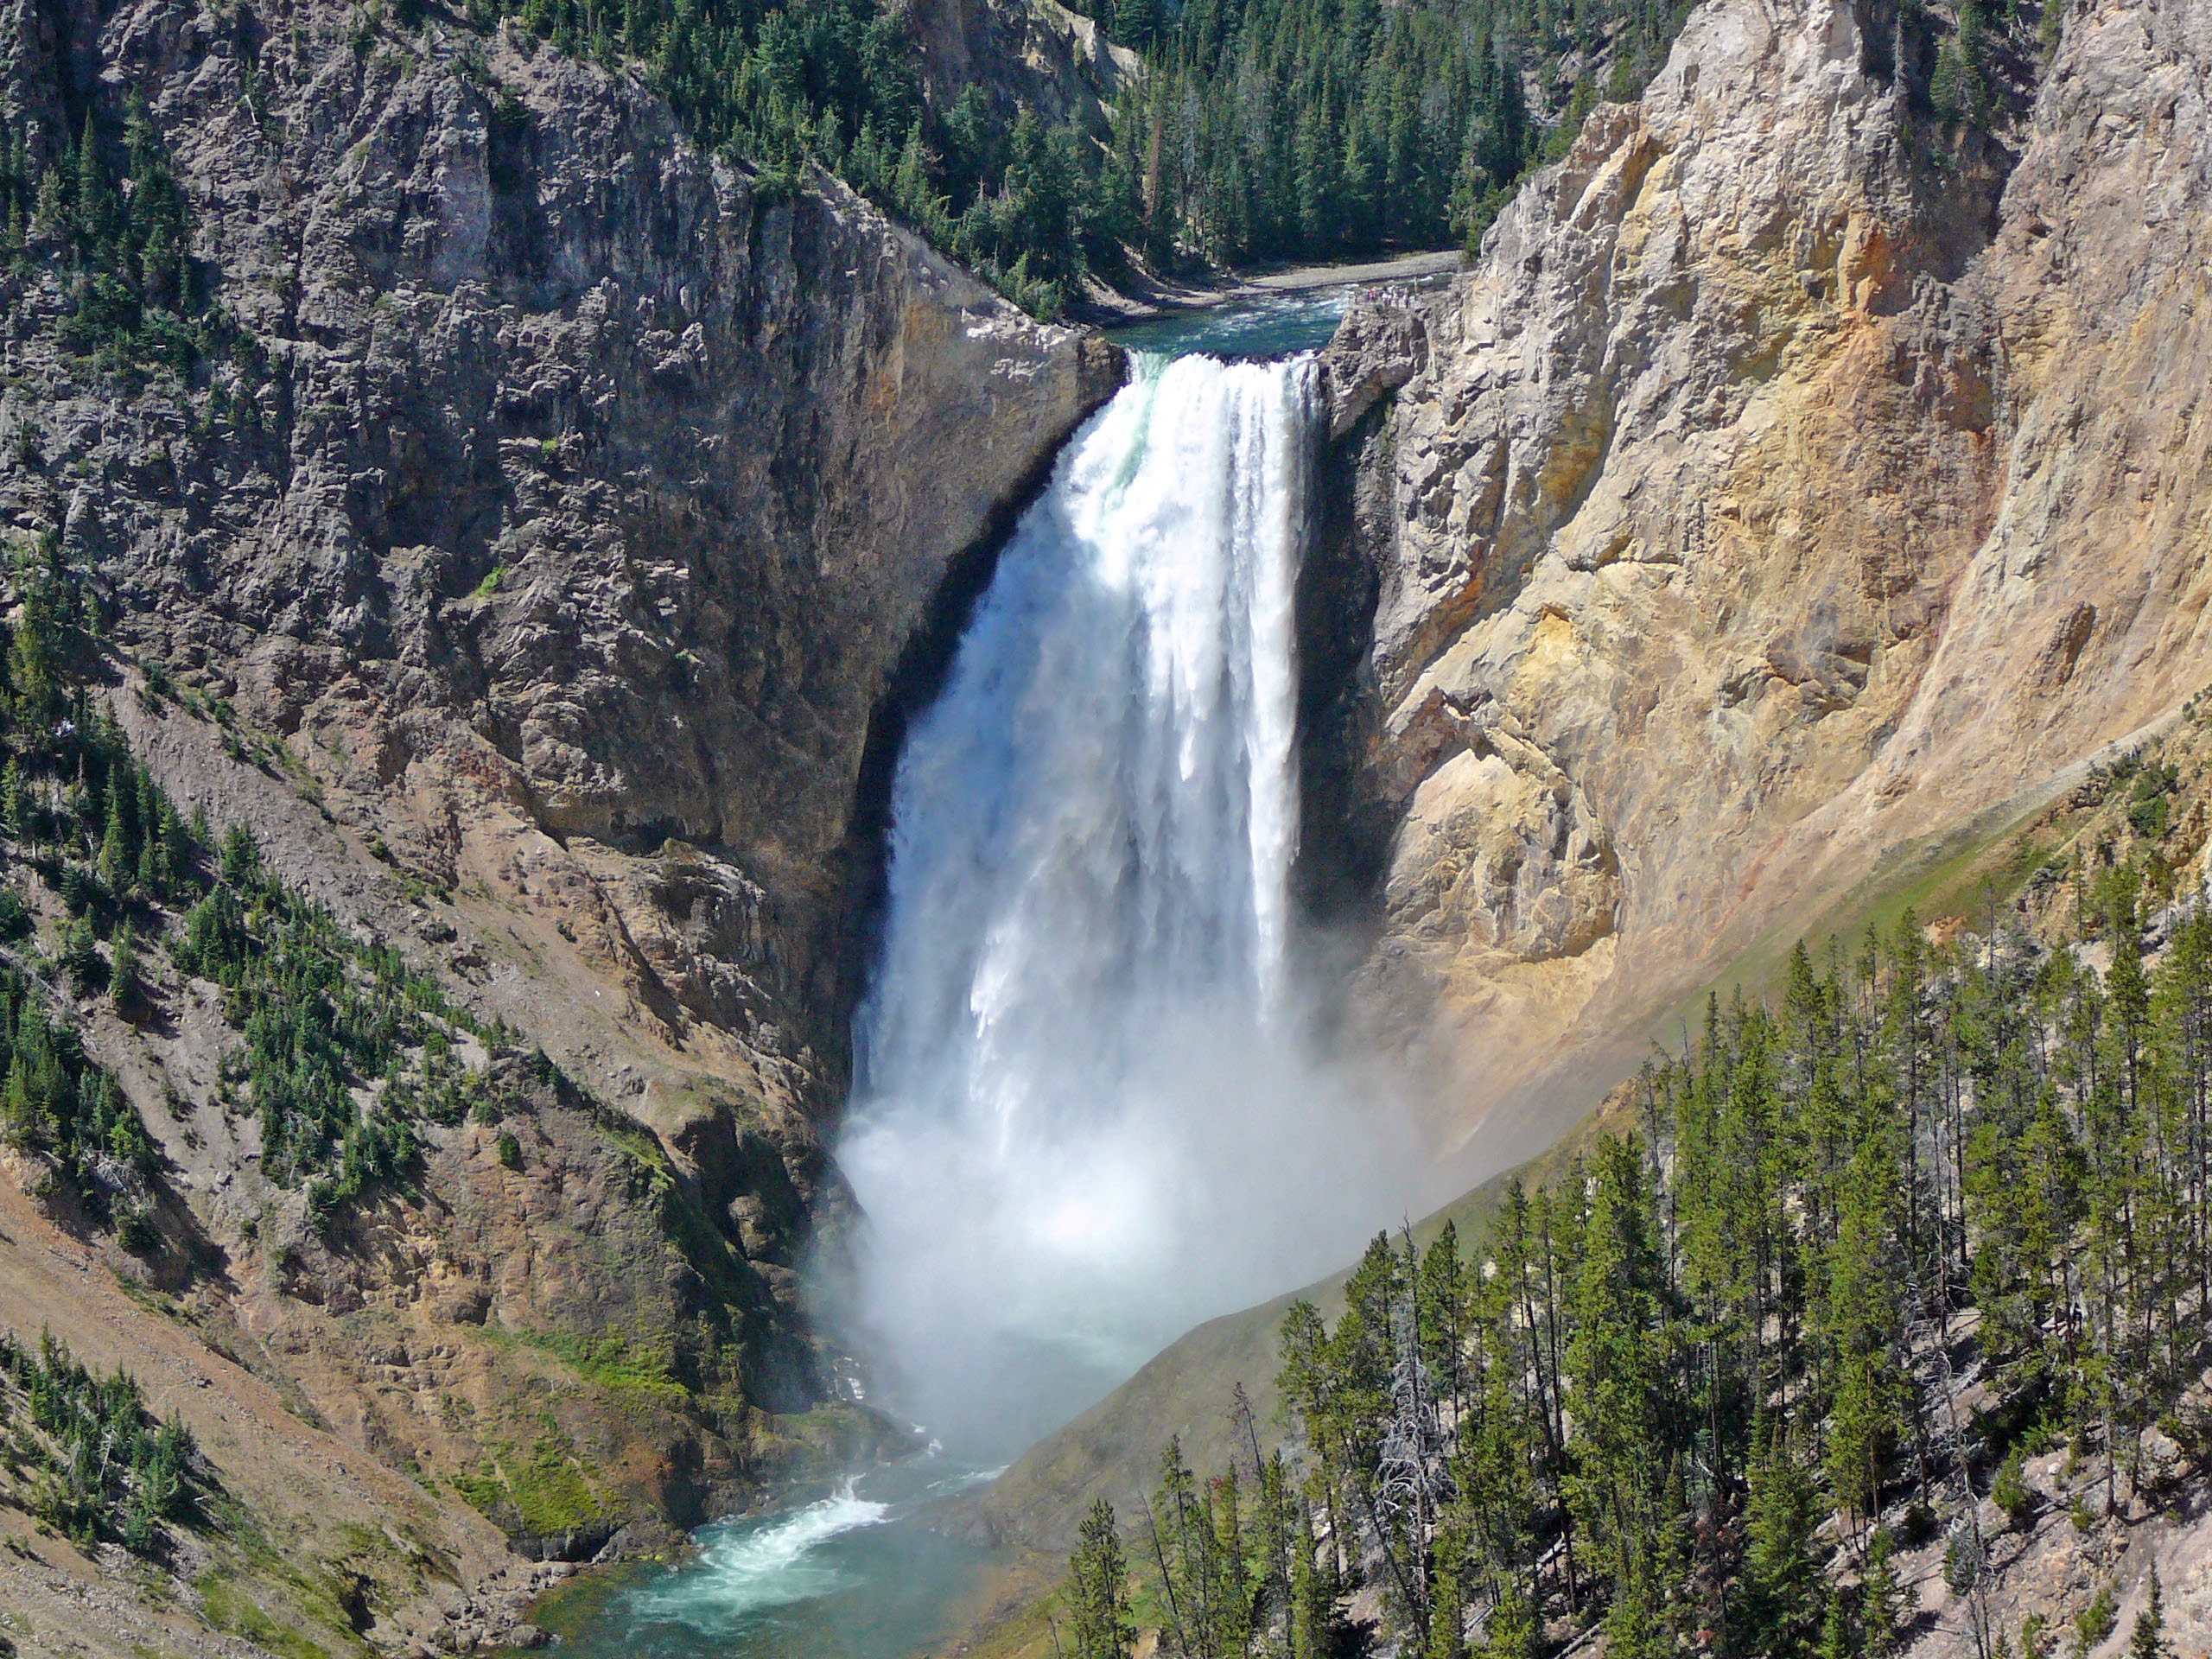
landscape, waterfall, mountain, river, valley, cliff, usa, fjord, terrain, body of water, ravine, wasserfall, water feature, yellow stone, mountain pass, geological phenomenon